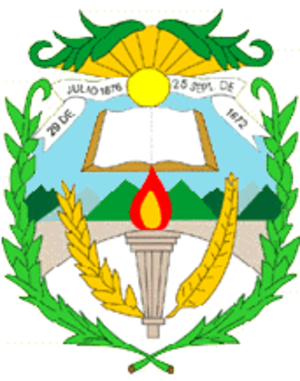
Guatemala / Administration / Departementer
Guatemala, officielt Republikken Guatemala, er et land i Mellemamerika. Det grænser op til Mexico i nord og vest, Stillehavet i sydvest, Belize i nordøst, Caribien og Honduras i øst, og El Salvador i sydøst. Guatemala er med sine 16,6 millioner indbyggere Mellemamerikas folkerigeste land. Landets hovedstad og største by er Nueva Guatemala de la Asunción, der i daglig tale kaldes Guatemala By.